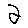
Label: 2